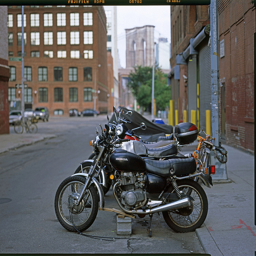
A group of motorcycles are parked on the side of the street.
A group of motorcycles are parked along a city street.
A row of parked motorcycles along a city street.
A row of bikes parked neatly on a street.
Several lined up motorcycles in a city street.